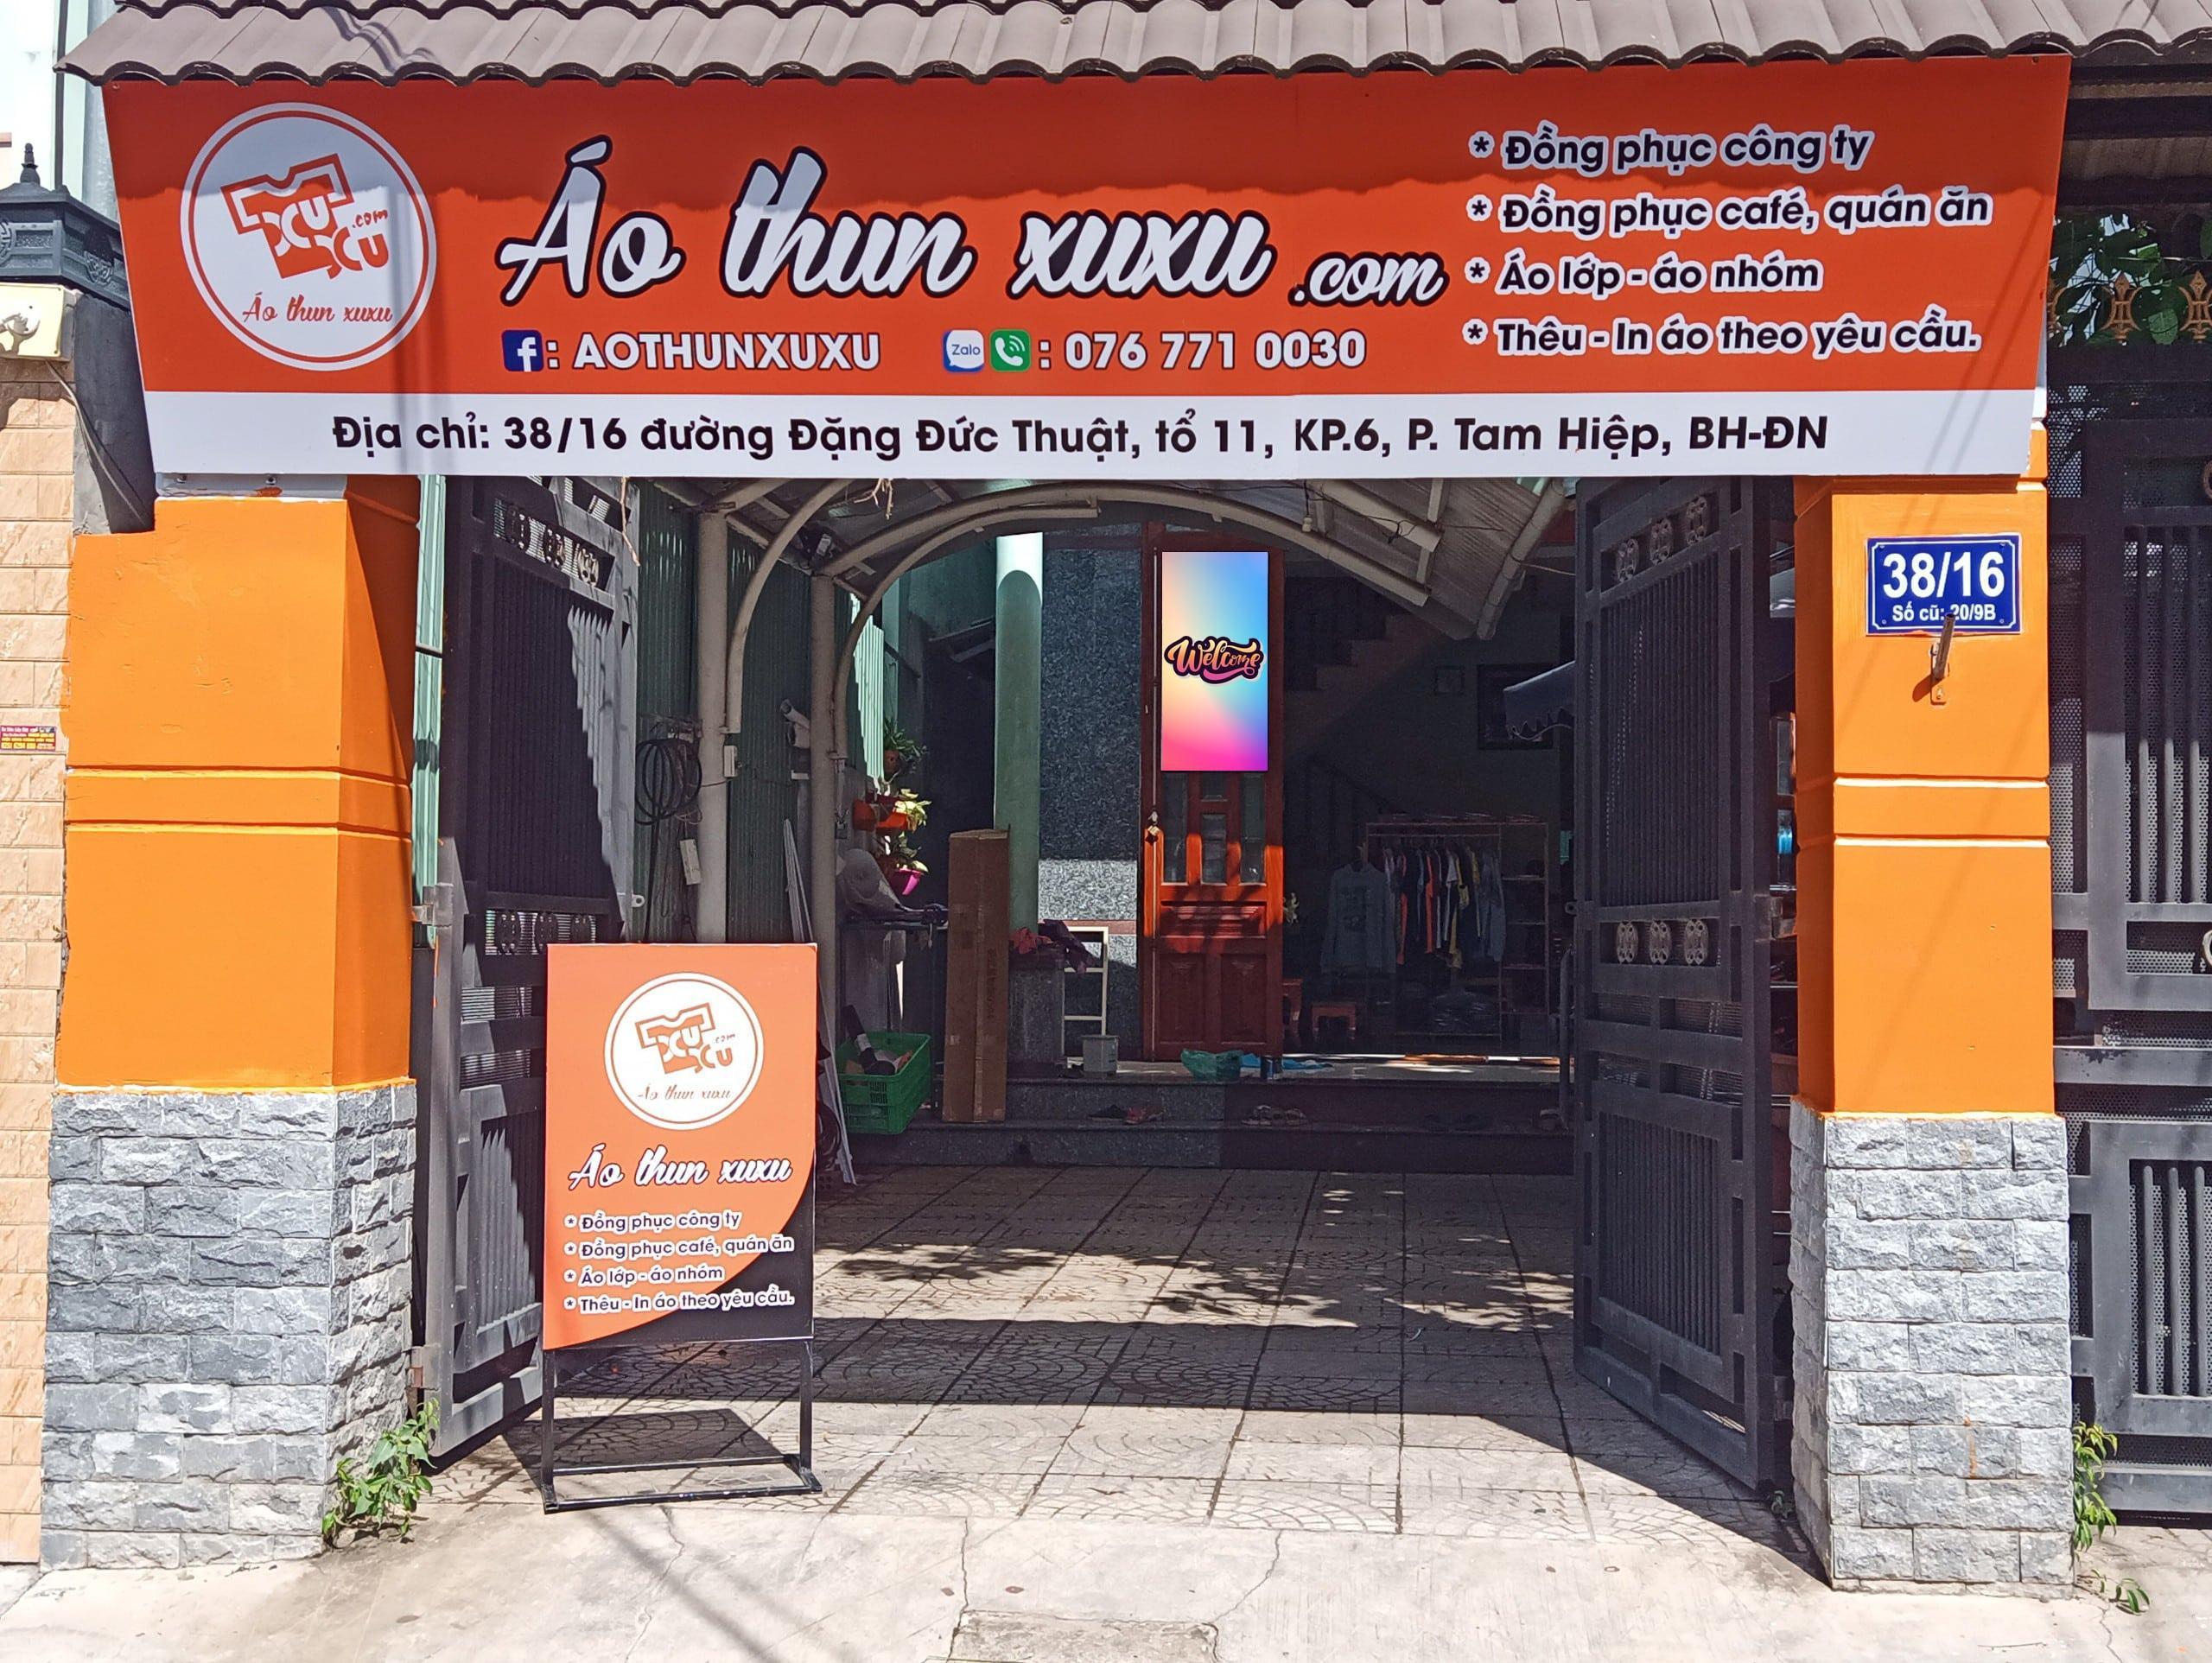
có một biển quảng cáo ở trước cổng